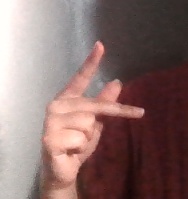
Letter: dha